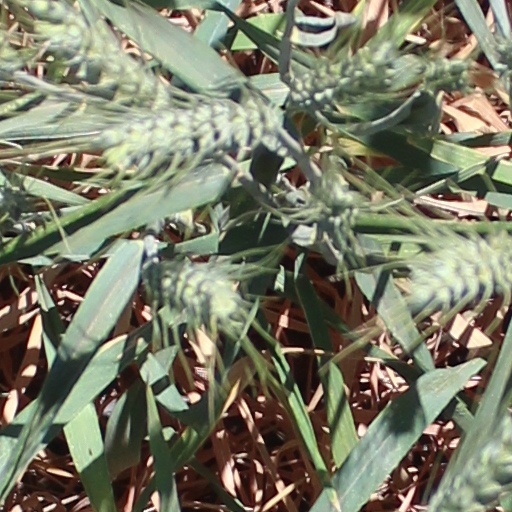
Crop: wheat